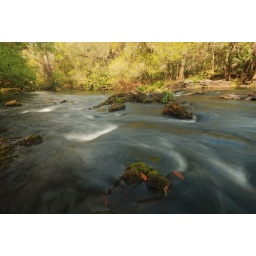
Set on a tripod on a rock in the river w/D80 and sigma 10-20 and 2circ polz